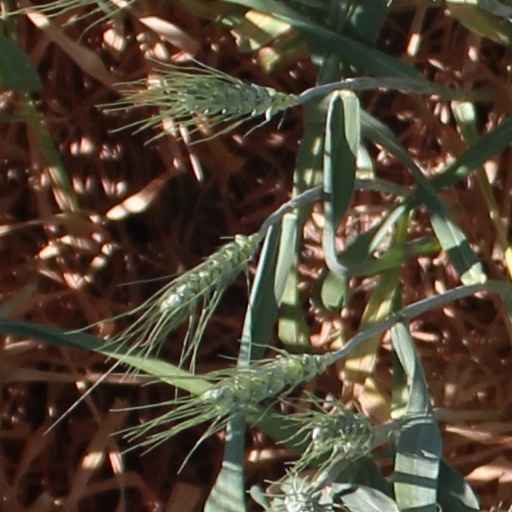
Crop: wheat